Richard Kiel

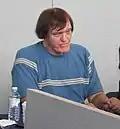
Kiel in 2004

Richard Dawson Kiel (September 13, 1939 – September 10, 2014) was an American actor. Standing tall and often referred to as "the Gentle Giant", he was known for portraying Jaws in "The Spy Who Loved Me" (1977) and "Moonraker" (1979). Kiel's next-most-recognized role is the tough but eloquent Mr. Larson in "Happy Gilmore" (1996). Other notable films include "The Longest Yard" (1974), "Silver Streak" (1976), "Force 10 from Navarone" (1978), "Cannonball Run II" (1984), "Pale Rider" (1985) and "Tangled" (2010). On television, he portrayed the giant alien in the highly regarded 1962 "Twilight Zone" episode, "To Serve Man".